Abigail Abbot Bailey

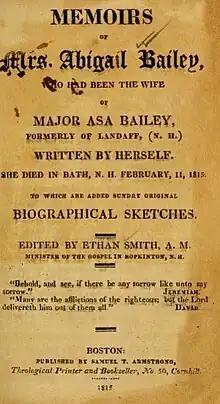
This is the original title page of Abigail Abbot Bailey's memoir. The memoir was published the same year that she died.

Abigail Abbot Bailey (1746–1815) was an early American memoirist who documented her experiences with domestic abuse and incest. She lived in Landaff, New Hampshire, and had 17 children with an abusive husband. Upon learning that her daughter was being sexually abused by her husband in 1788, she insisted that he leave their home and eventually secured a divorce in 1792. Her memoirs, published posthumously as "Memoirs of Mrs. Abigail Bailey, Who Had Been the Wife of Major Asa Bailey, Formerly of Landaff, (N.H.) Written by Herself", were written as a conversion narrative for her Congregationalist church. The document details her husband's abuse during their 25-year marriage, including his incidences of adultery and his rape of their daughter.